Pauline Short Robinson

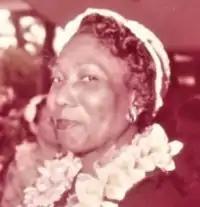
Robinson in Hawai'i 1958

Pauline Short Robinson (1915–1997) was an American librarian and civil rights activist. She was the first African American to be hired as a librarian in the city of Denver, Colorado. During her 36-year career with the Denver Public Library system, she worked in several branches and served as Coordinator of Children Services for 15 years. In 1996 the Denver Public Library named a newly built branch in Northeast Park Hill in her honor. She was posthumously inducted into the Colorado Women's Hall of Fame in 2000.